Sera Monastery

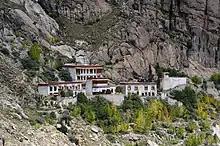
Keutsang Hermitage

The Ngakpa Tratsang, also spelled Ngaba Zhacang, was the smallest of the three colleges that was set up in the complex. It was a three storied building originally built in 1419 by Jetsun Kunkhen Lodroe Rinchen Senge. It was refurbished in the 18th century by Lhazang Khan. Devoted to tantric studies, the college had an assembly hall and two chapels in the ground floor. The Assembly hall was built with four tall and 42 short columns with elegantly carved capitals. The main image in the centre of the hall was of Jamchen Chojey (wearing a black hat), founder of the monastery. It was believed that the Yongle Emperor (1360–1424) presented this image to Sera. Other images enshrined in the hall were of Maitreya, Gyeltsen Zangpo (first religious teacher of Sera), Pawangka Rinpoche, Tsongkhapa (with his principle disciples), Dalai Lama XIII, Chokyi Gyeltsen and Lodro Rinchen (founder of Sera Je). The two chapels housed many statues; in the Neten Lhakhang chapel of Shakyamuni Buddha along with images of 16 elders in double series (Upper series made in Tibetan style and the lower series in Chinese lacquer given by the Chinese Emperor); and the Jigje Lakhang chapel housed the 15th century image of Bhairava along with those of Mahakala, Dharmaraja, Shridevi and many others. While the third story was the residence of the Dalai Lama, the second floor had the images Amitayus and also eight 'Medicine Buddhas', as also reliquaries (stupas) of Gyeltsen Zangpo and Jetsun Chokyi Gyeltsen. However, as per reports, this college was destroyed and all resident monks also died in the bombardment done by the Chinese in 1959.